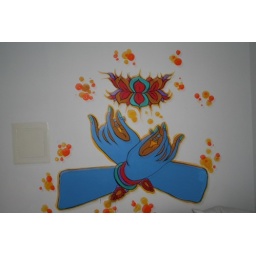
painting in progress on my bedroom wall